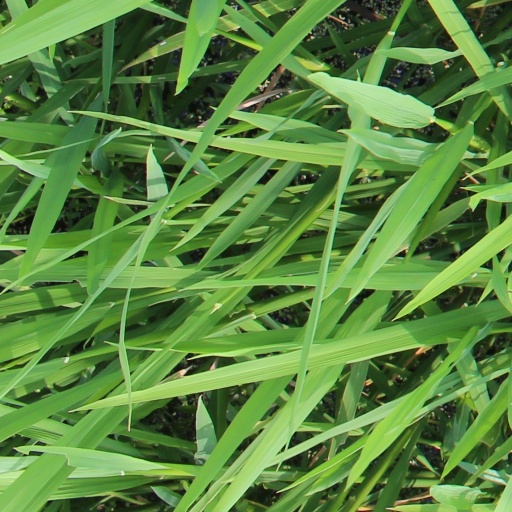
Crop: rice